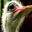
Label: bird